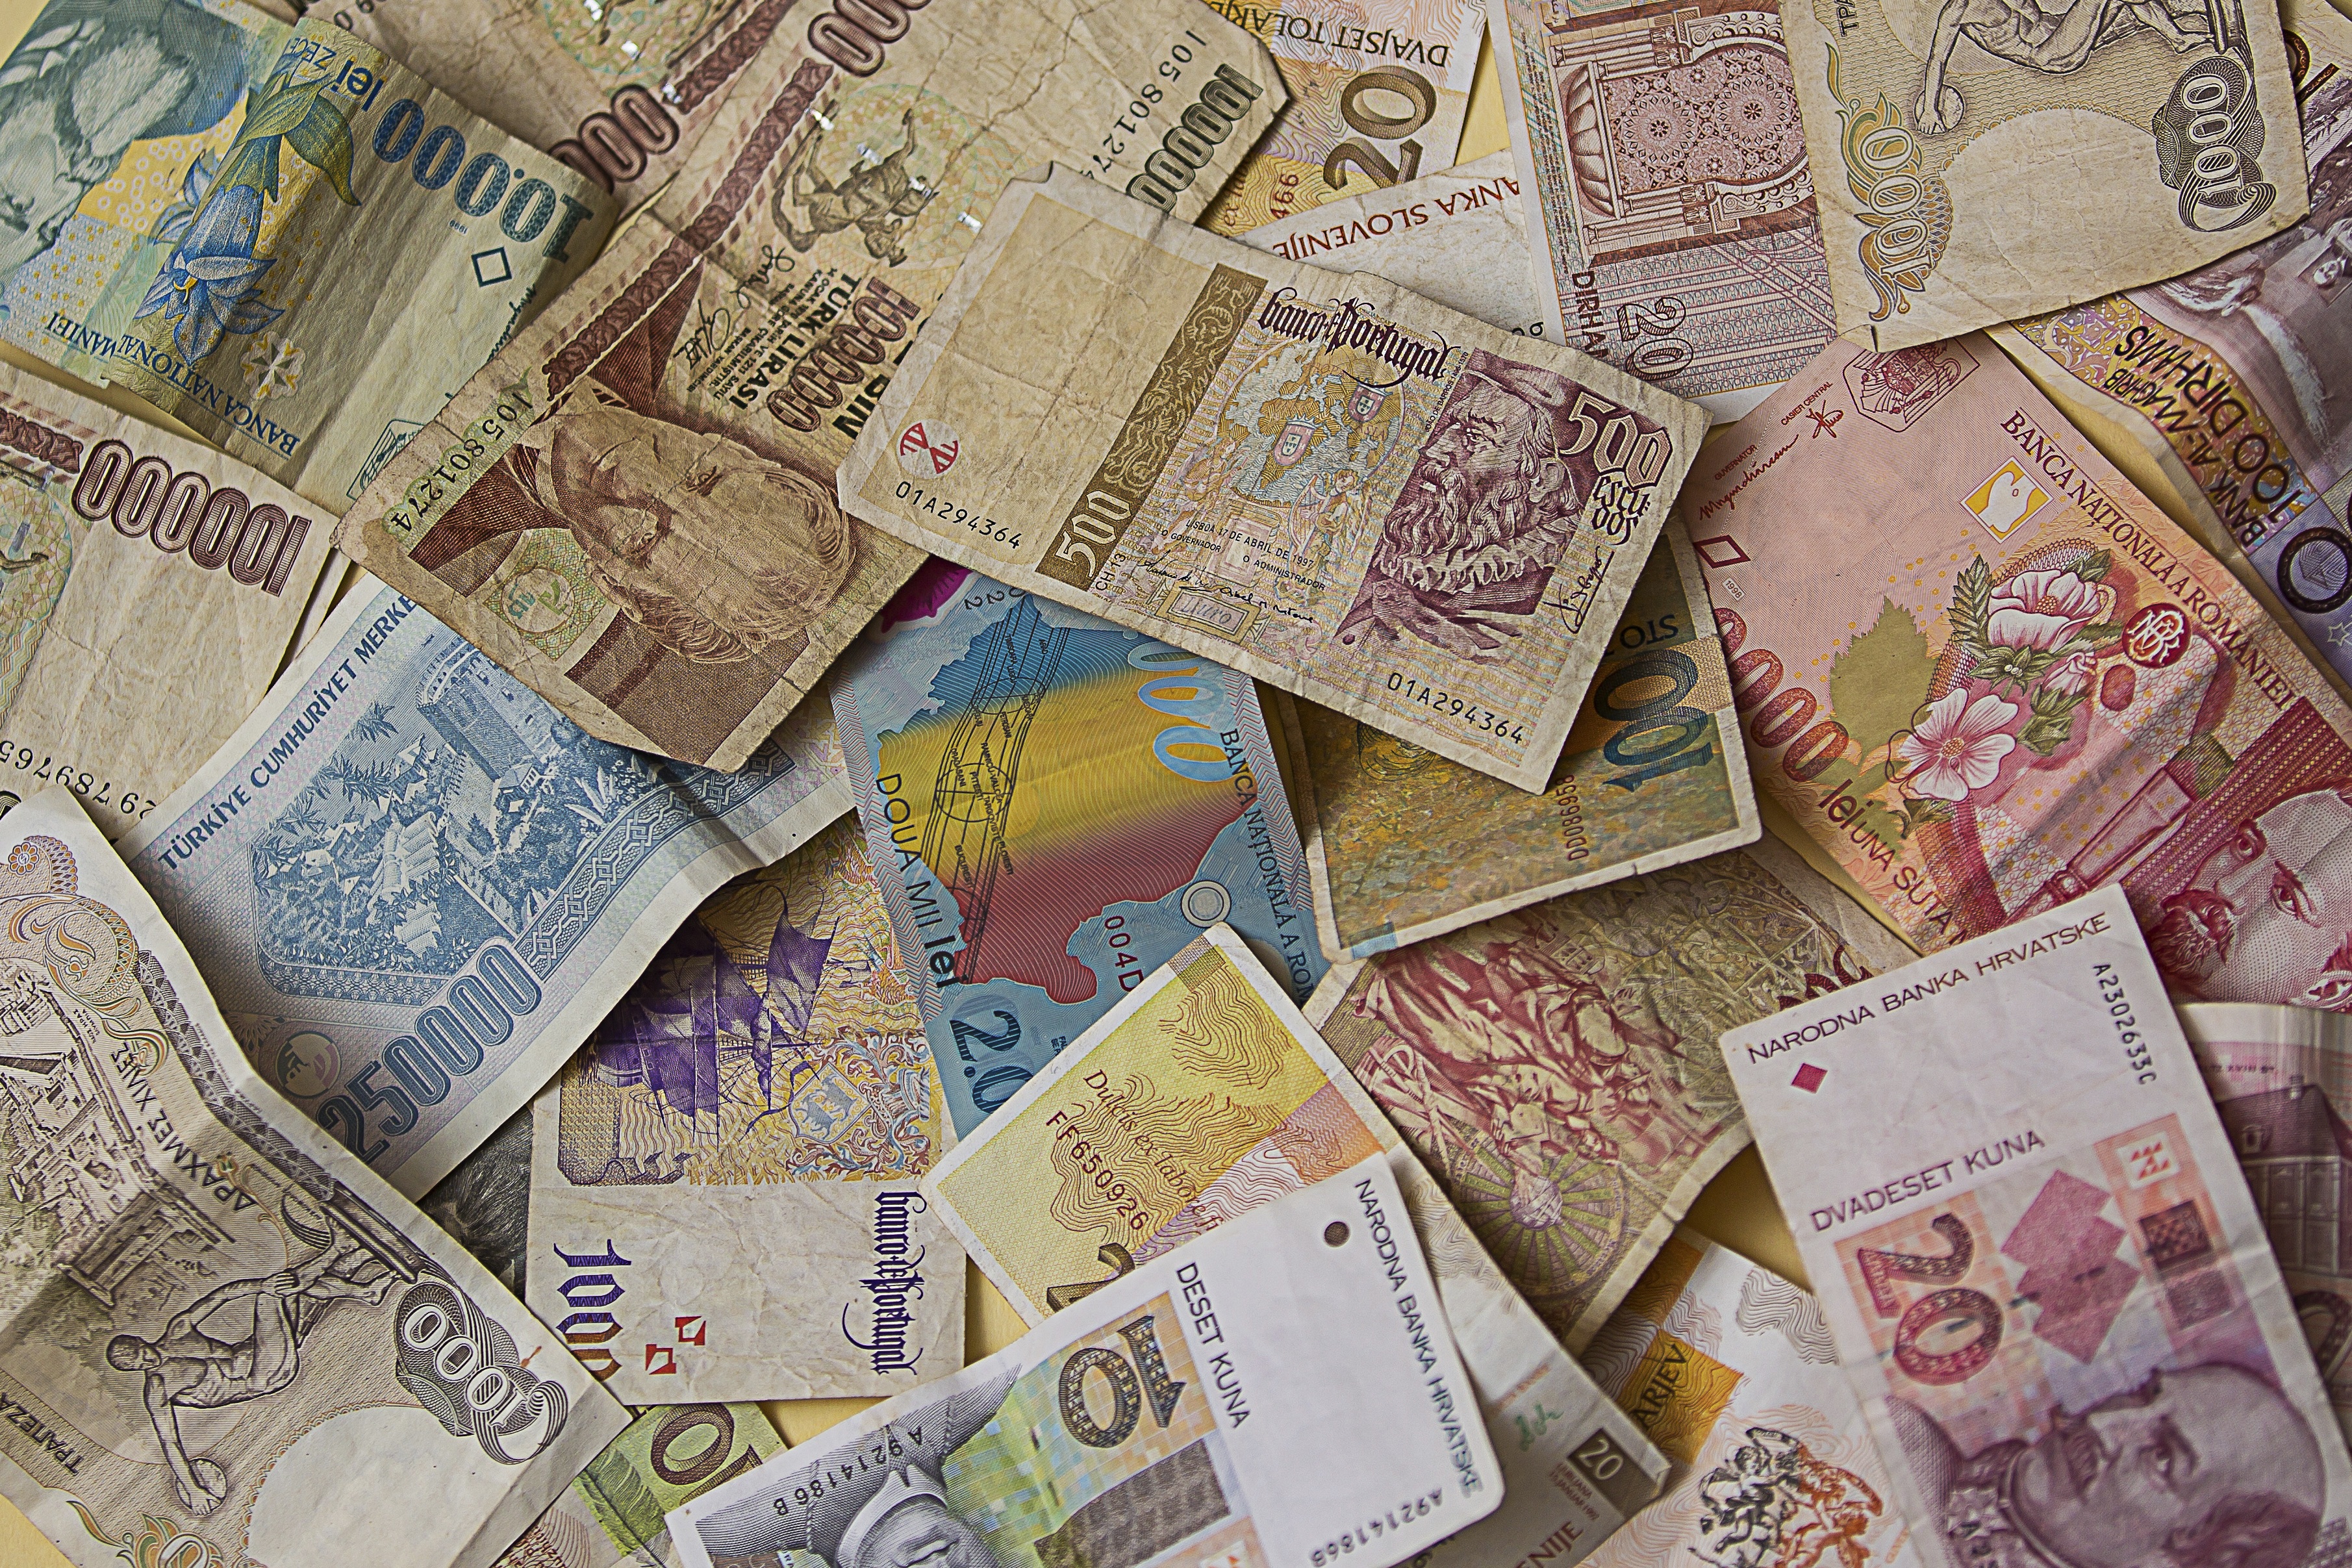
pattern, money, paper, material, cash, textile, empire, art, currency, cash and cash equivalents, wealth, banknote, pay, bills, dollar bill